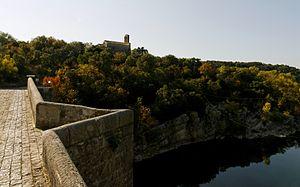
Chapelle Saint-Étienne d'Issensac vue du pont d'Issensac
La chapelle Saint-Étienne d'Issensac est une chapelle romane située au lieu-dit Issensac sur le territoire de la commune de Brissac, dans le département français de l'Hérault en région Occitanie.